Brackenhills railway station

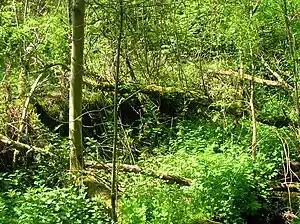
Remains of the station platform in 2010

Brackenhills railway station was a railway station approximately one mile south-west of the town of Beith, close to Barkip, North Ayrshire, Scotland, part of the Lanarkshire and Ayrshire Railway.